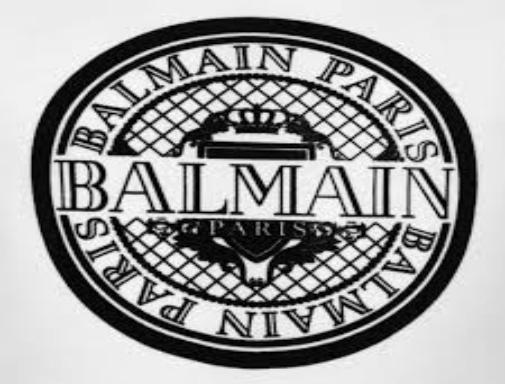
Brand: Balmain
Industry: Clothes